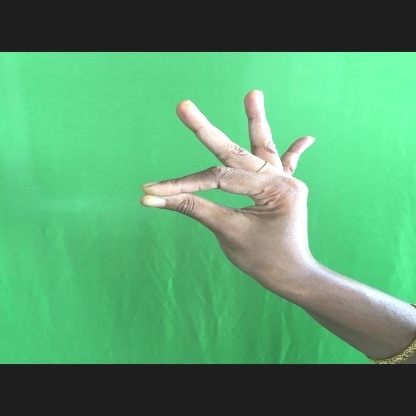
Mudra: Hamsasyam